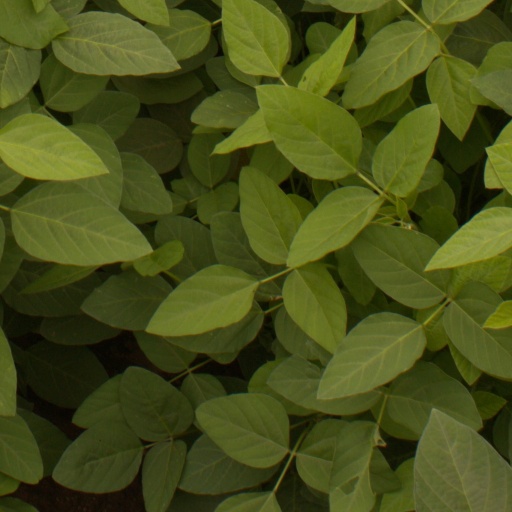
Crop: soybean